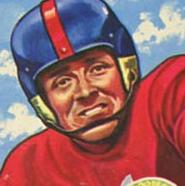
Age: 26